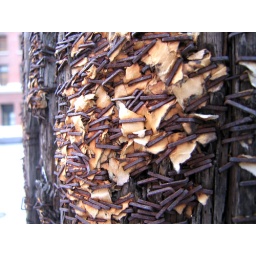
telephone pole in sf